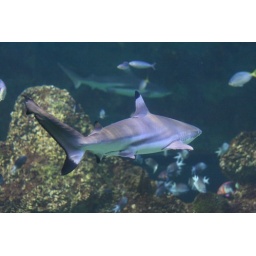
Grace and elegance in motion, just what you need in an eating machine